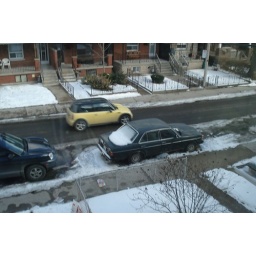
Yellow car in window